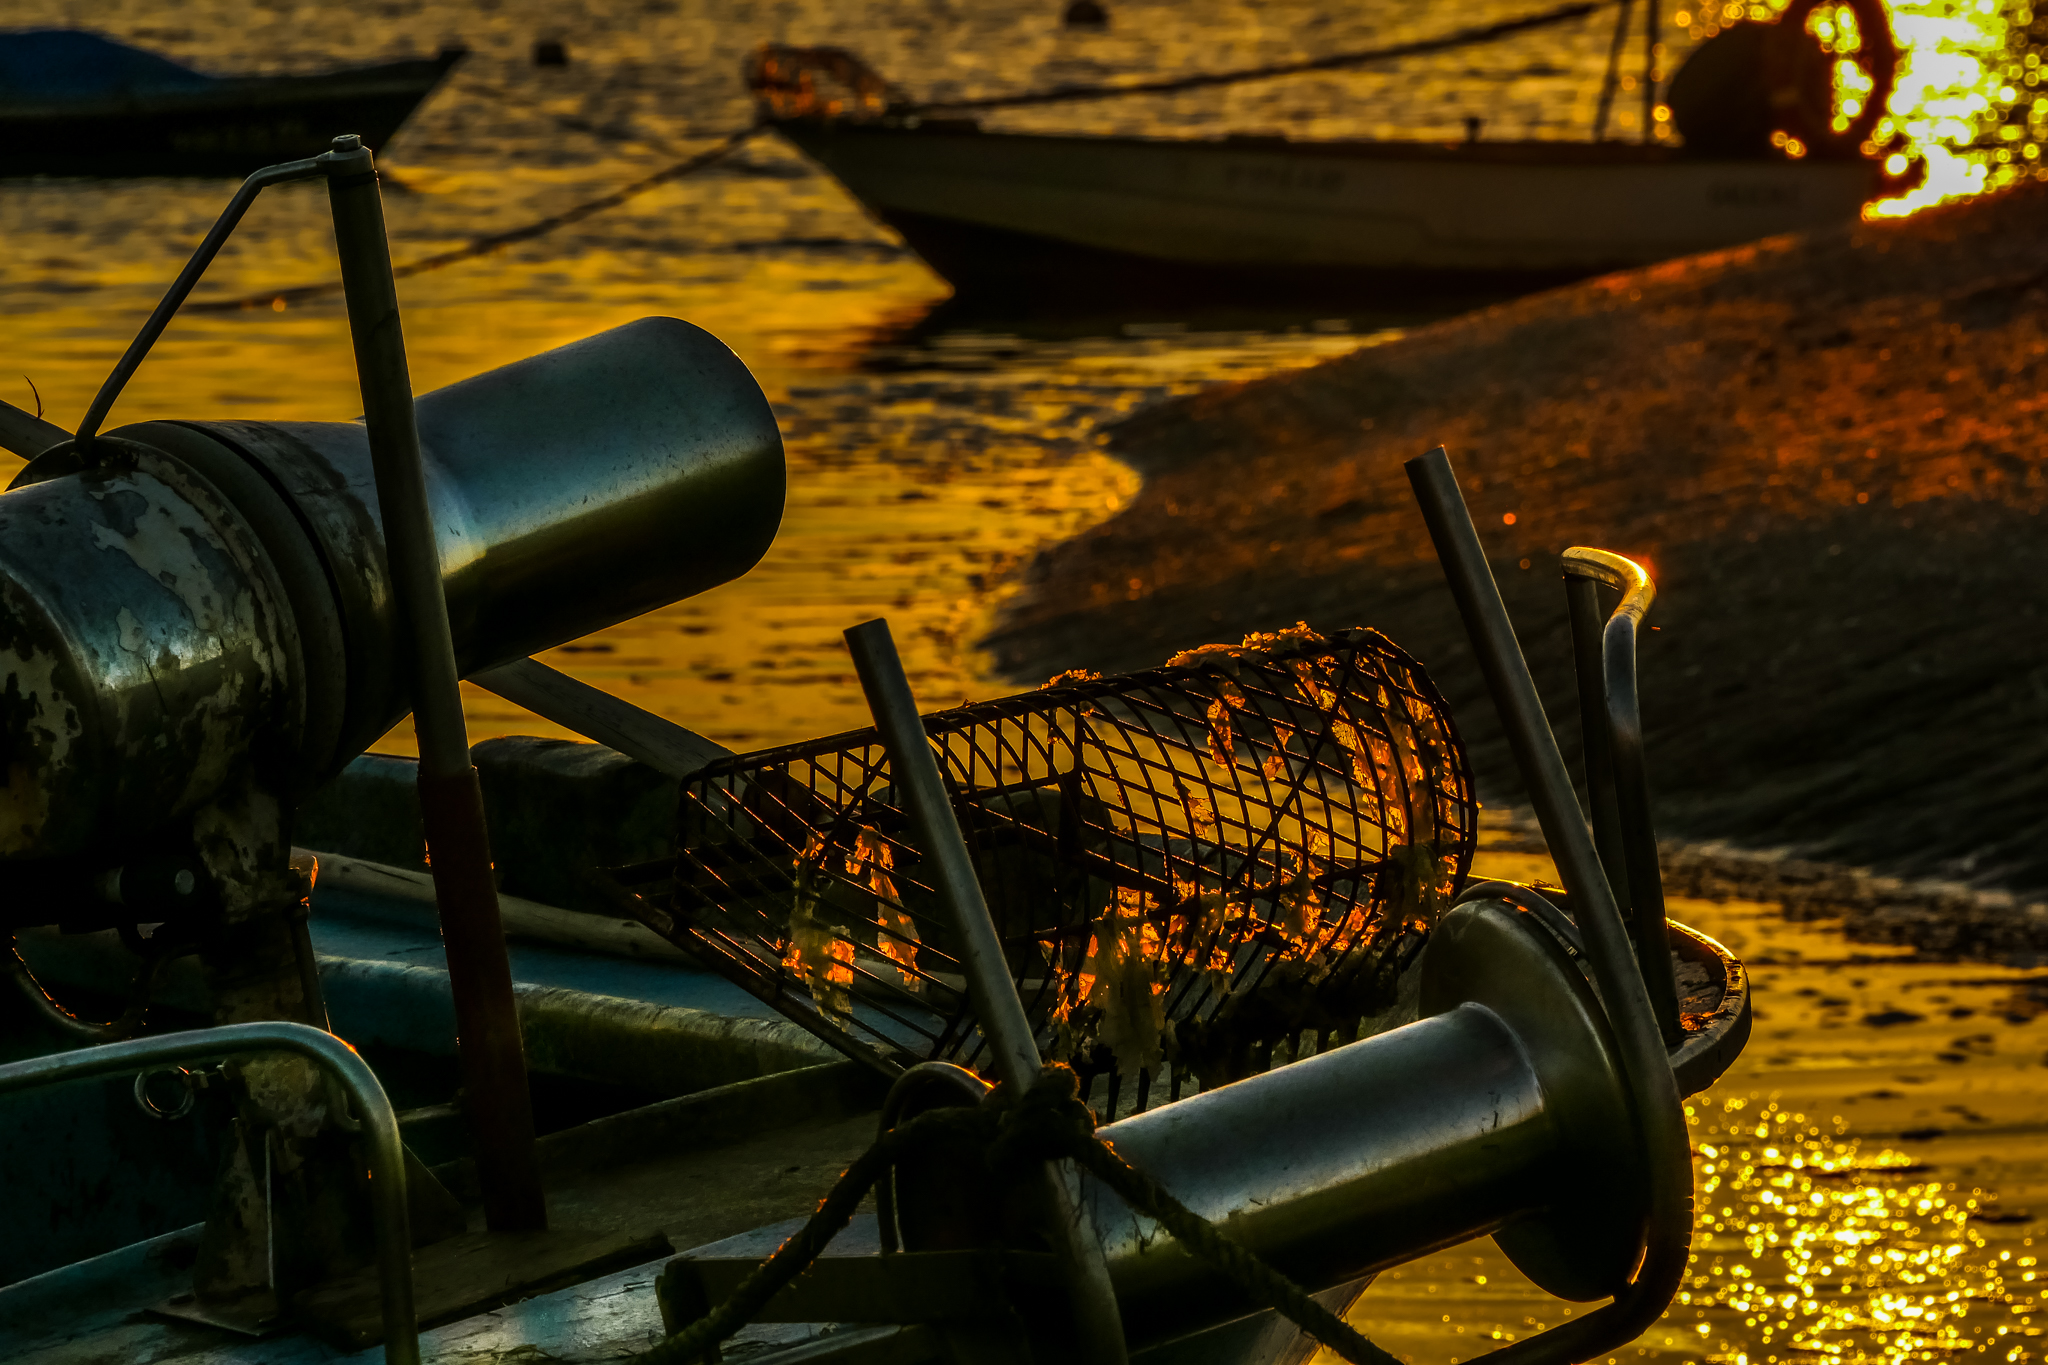
landscape, dawn, darkness, spain, espaa, galicia, pontevedra, paisajes, amanecer, lumixfz1000, fz1000, screenshot, ggl1, gaby1, xovesphoto, lourido, panasoniclumixfz1000, firearm